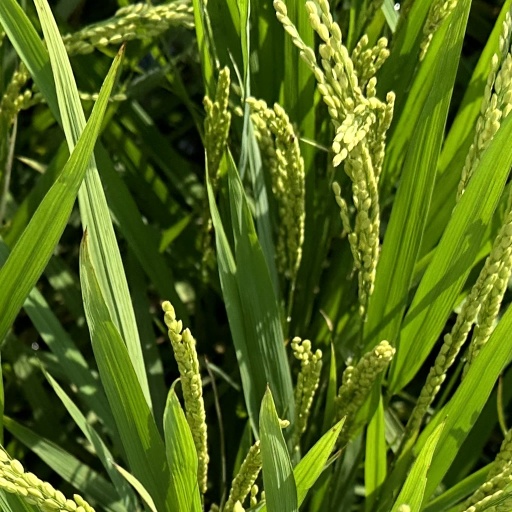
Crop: rice